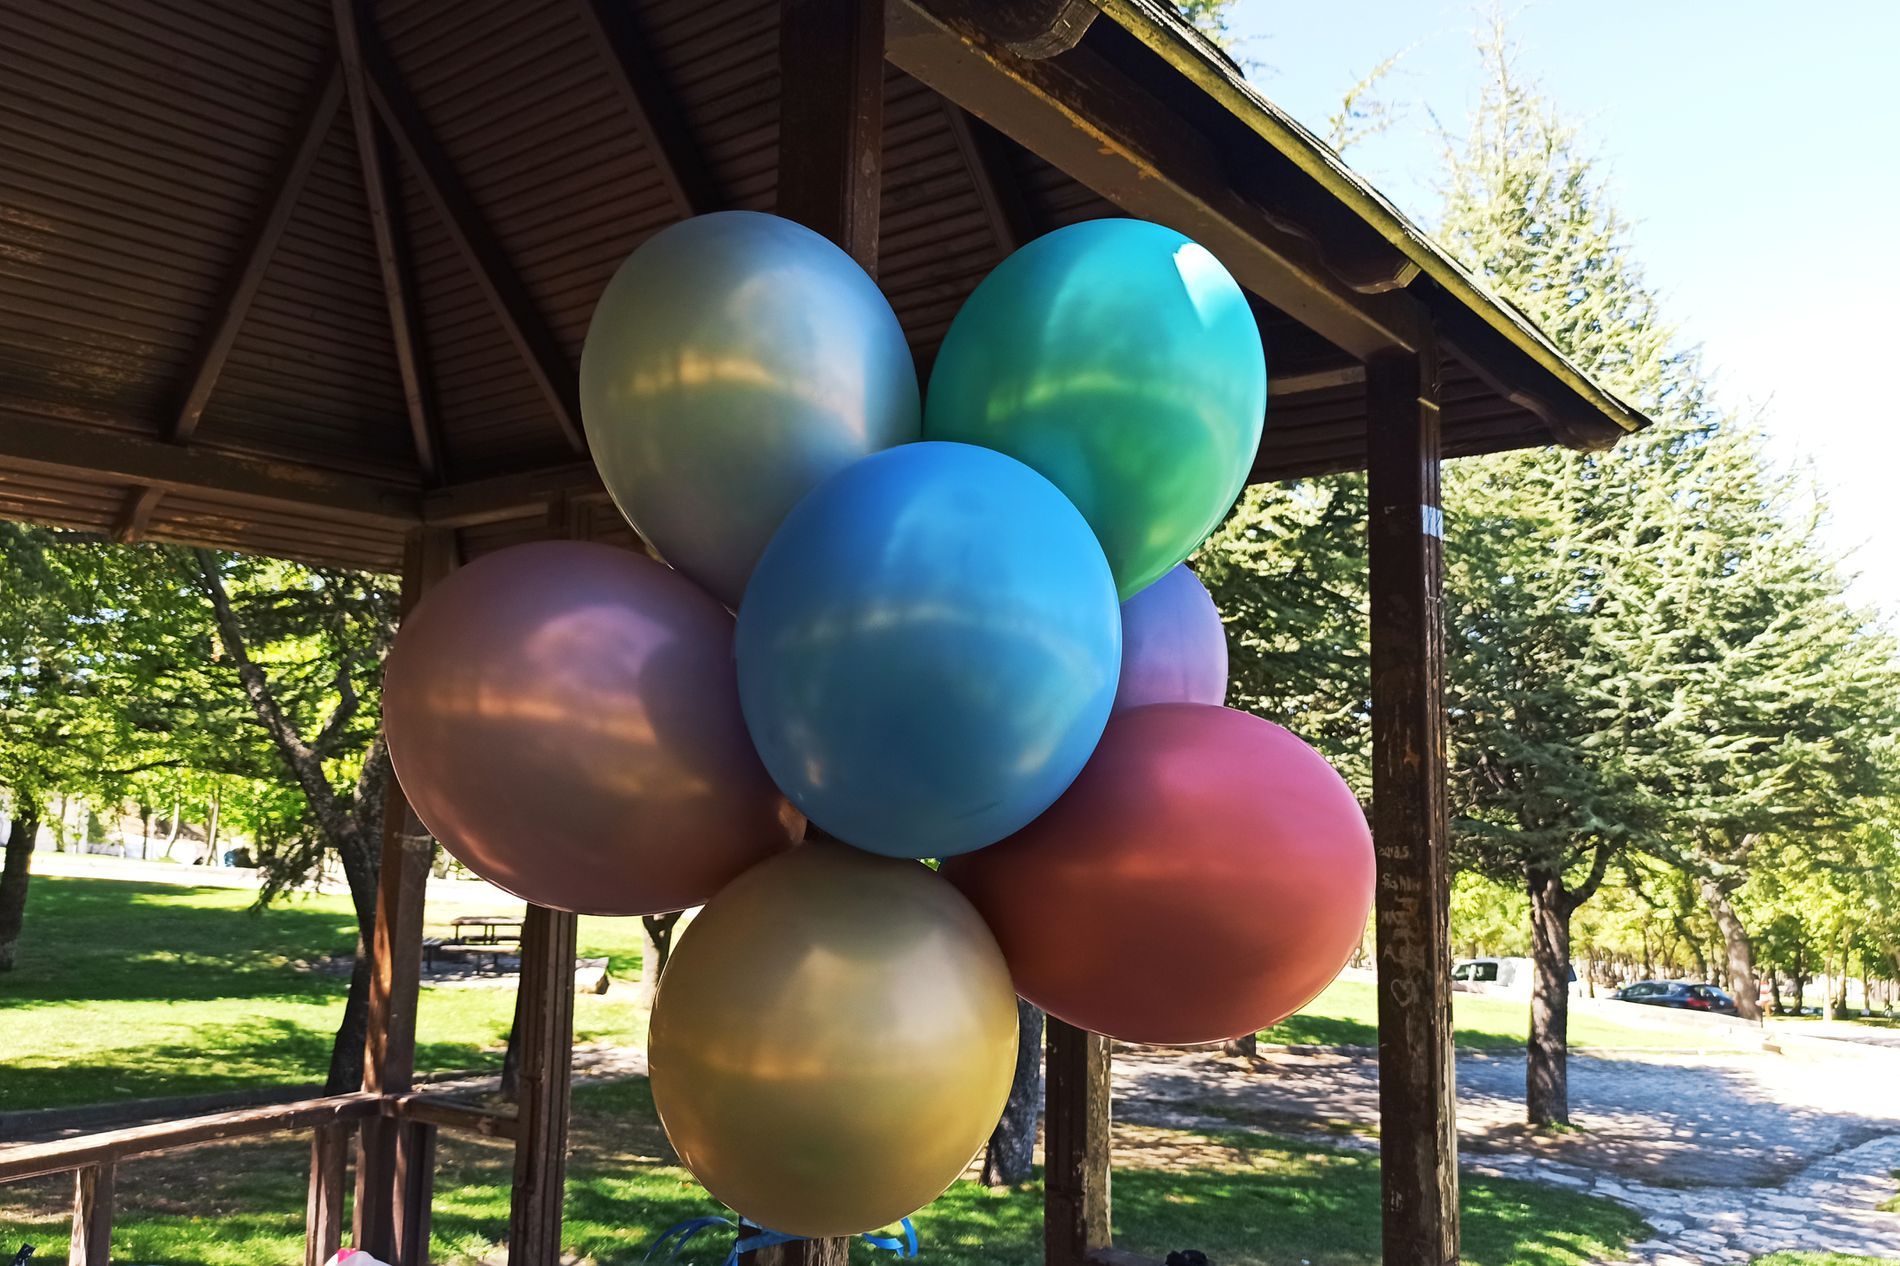
Colorful balloons at the park
The cheerful photo shows colorful, bright balloons tied together in a park in the natural sunlight. The balloons are under a brown wooden tent.
Captured from an eye level, this cheerful photo shows colorful balloons tied together under a wooden tent in an open park under the natural sunlight. The contrast between the colors of the balloon along with the natural sunlight gives a cheerful atmosphere and a mood of joy.
Labels: Architecture, Building, Outdoors, Shelter, Balloon, Grass, Plant, Sphere, People, Person, Tree, Nature, Park, Play Area, Grove, Land, Vegetation, Woodland, Balloons, Wooden Tent, Sky
Camera: Xiaomi Redmi Note 8 Pro
Aperture: F1.9
Exposure: 1/193 sec
ISO: 100
Focal length: 5.4 mm